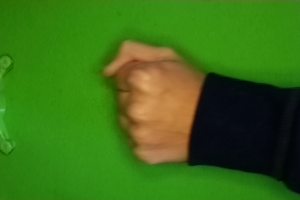
Label: rock